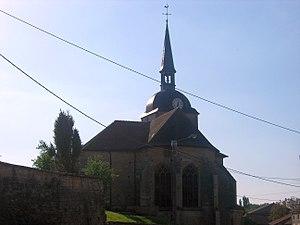
Cet article recense les monuments historiques français classés en 1909.
Cet article recense les monuments historiques de la Haute-Marne, en France.
Nully est une commune française située dans le département de la Haute-Marne, en région Grand Est.